Formosan Aboriginal Culture Village

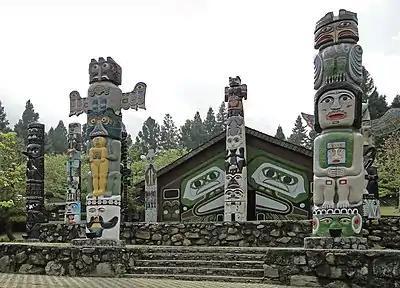
Totem Poles

The land on which the Formosan Aboriginal Culture village now stands was purchased in 1982 by the village's current president Jung-i Chang. The park was opened four years later in July 1986 with only the culture village and the European garden. The amusement park section was added in 1992.